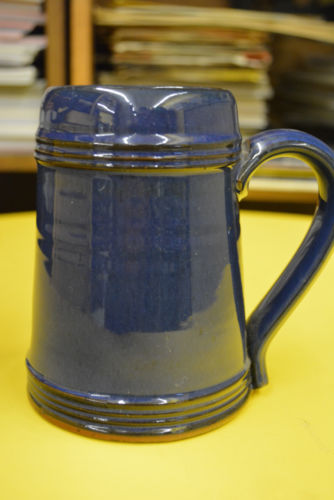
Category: mug